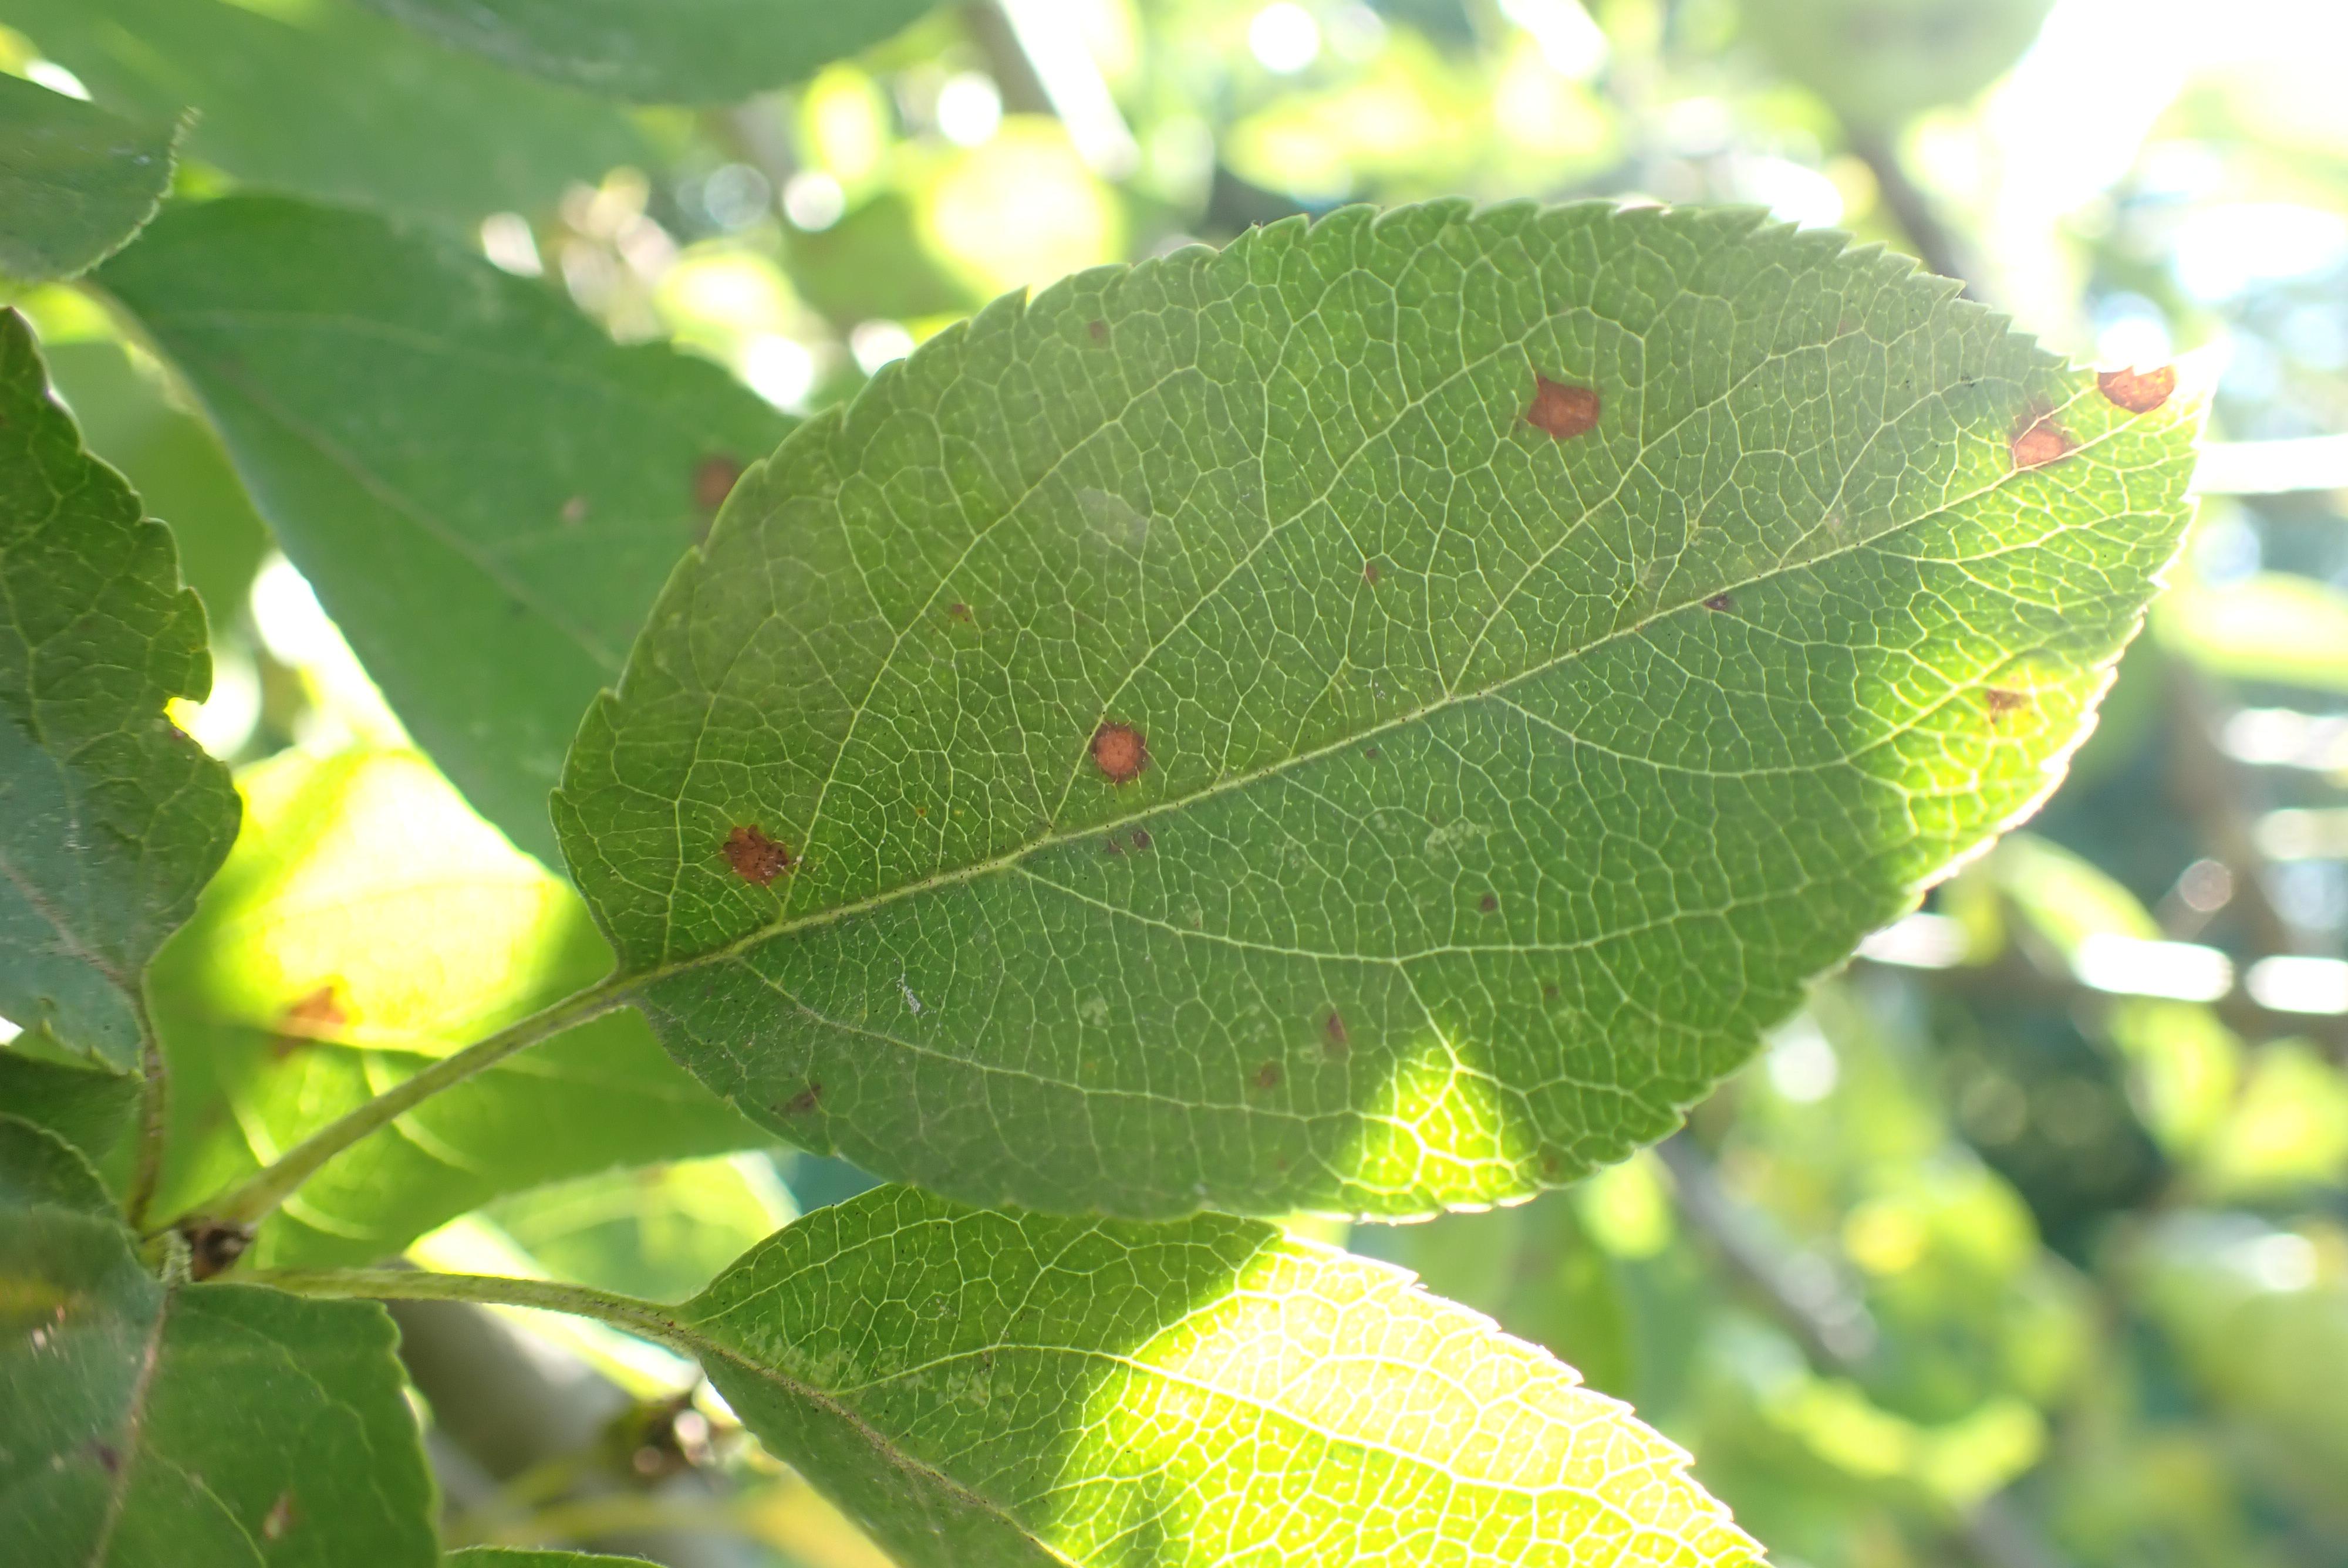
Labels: complex